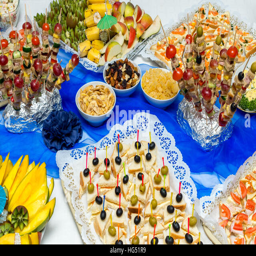
catering food at a party .